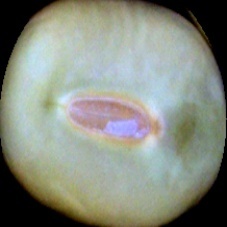
Label: Immature